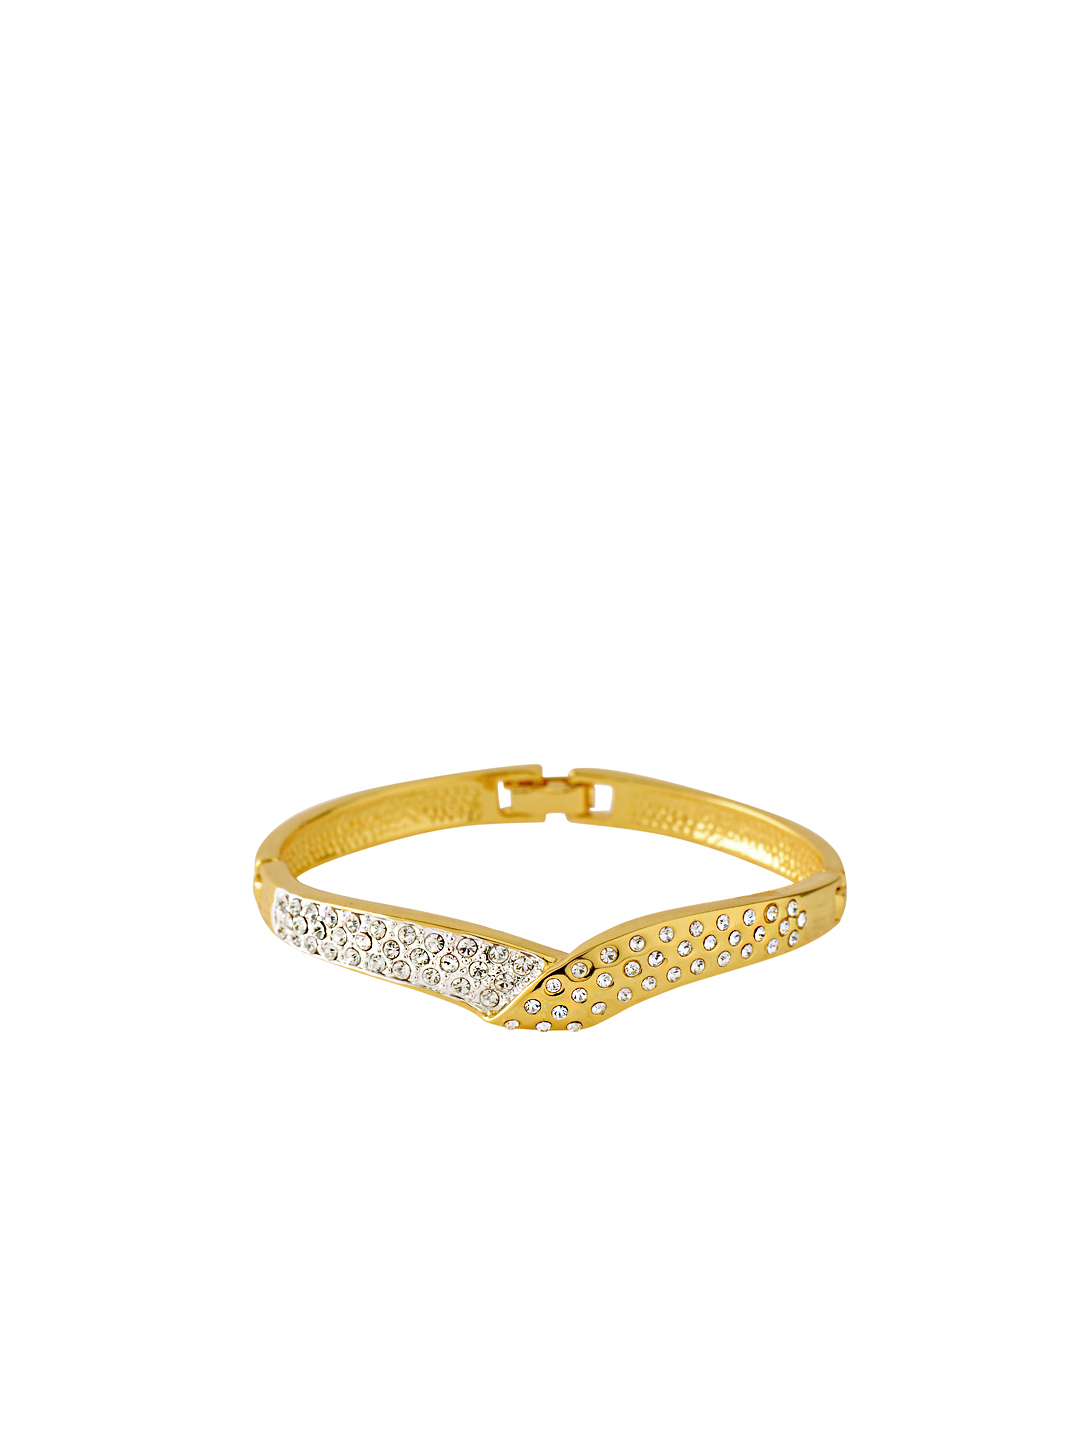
Estelle Women Gold Bracelet
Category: Accessories / Jewellery / Bracelet
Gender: Women
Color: Gold
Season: Winter 2016
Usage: Casual